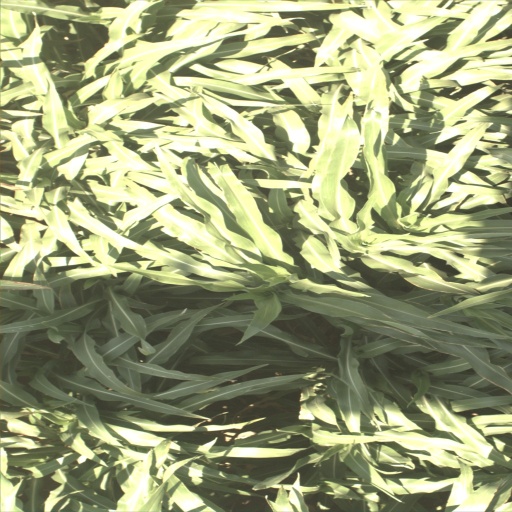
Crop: sorghum